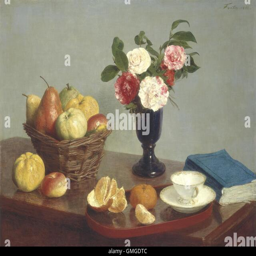
still life , byvisual artist painting , oil on canvas .